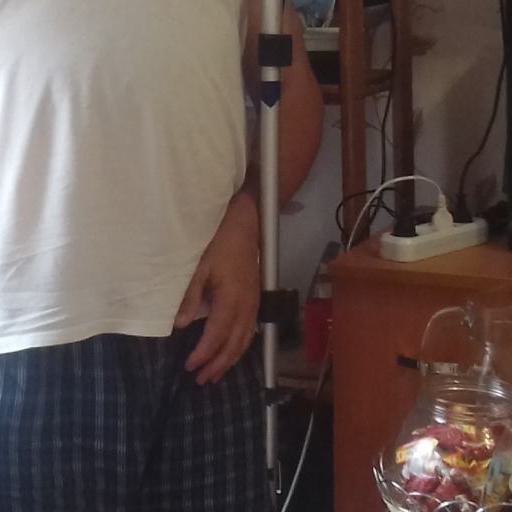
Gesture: no_gesture